Tobias and the Angel

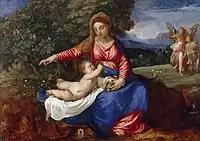
Titian and workshop, "Madonna and Child in a Landscape with Tobias and the Angel", c. 1535-40.

The subject had an appeal to merchants engaged in long-distance trade, and it has been thought that at least some paintings were votives for the protection of a young family member sent on a long business trip; some figures of Tobias may even be portraits. In a later part of the biblical story Tobias marries, perhaps a matter of days after he catches the fish, but in many depictions, especially Italian Renaissance ones, he looks much too young for this, even allowing for contemporary and ancient ideas of a suitable age for marriage. In depictions after about 1530, especially ones made north of the Alps, Tobias often appears adult.